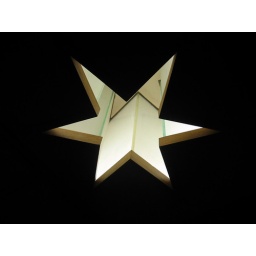
Ceiling art in the lift heading up to the clock tower at Brisbane City Hall